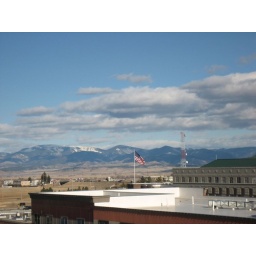
Taken on the 4th floor of a building in the Great Northern Town Center